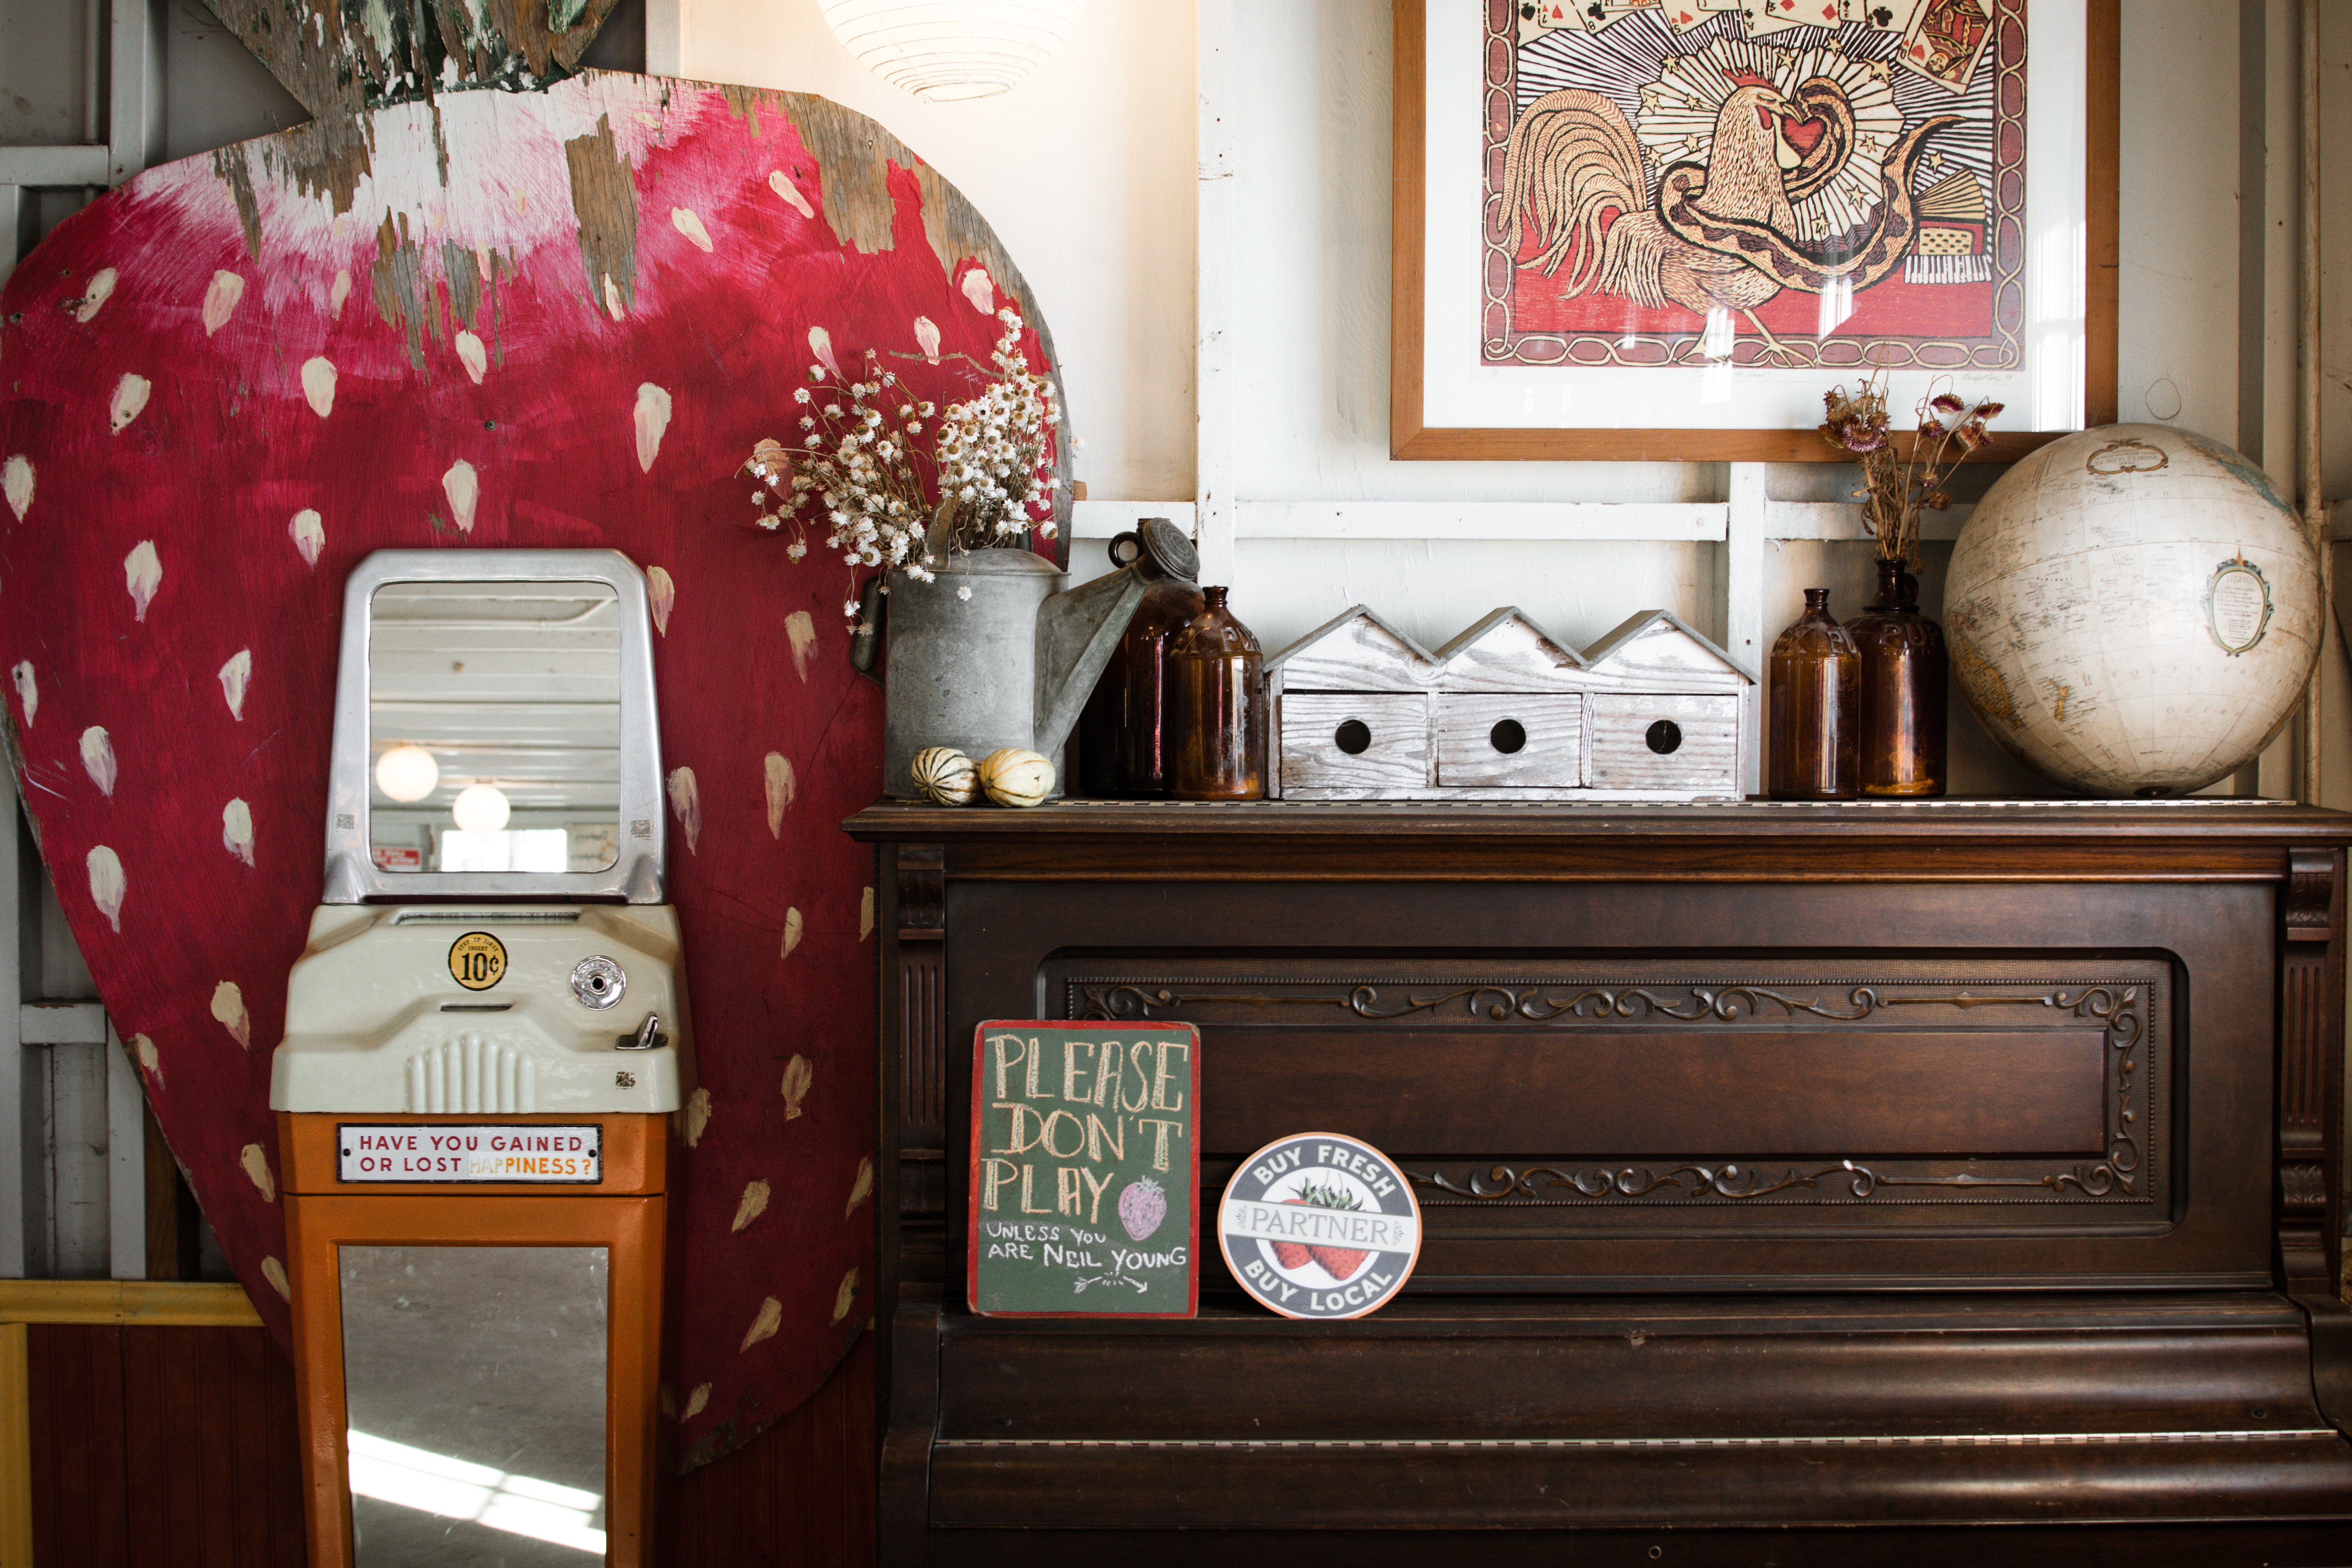
home, living room, furniture, room, interior design